Foleyet

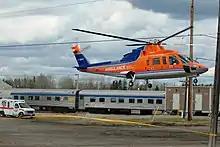
Ontario Ministry of Health air ambulance helicopter at the scene of the "Foleyet emergency quarantine"

On May 9, 2008, a woman died of natural causes on a train operated by Via Rail. Ten of the 264 passengers were showing flu-like symptoms; however, these turned out to be unrelated to the earlier death. As the train was held in quarantine for ten hours, the item made the national Canadian and other international news media.